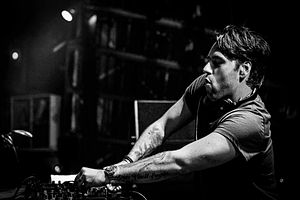
Swedish House Mafia / Medlemmer / Nuværende / Sebastian Ingrosso (2008–2013; 2018–nu)
Sebastian Ingrosso i 2013
Swedish House Mafia er en svensk dj-trio bestående af Axwell, Steve Angello og Sebastian Ingrosso. Gruppen blev officielt dannet i 2008, men havde mange år forinden lavede musik sammen, bl.a. med deres gode svenske ven Eric Prydz, alle bosiddende i Stockholm. Prydz valgte dog at gå sin egen vej med en solokarriere, mens de andre dannede Swedish House Mafia.